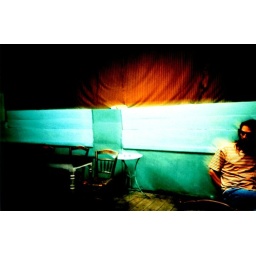
under a paper sky